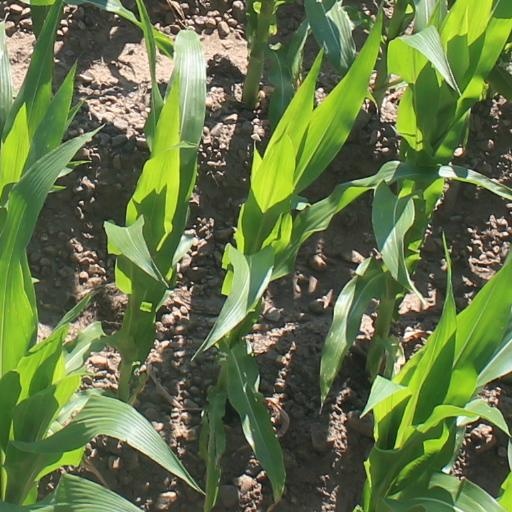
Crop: maize; corn